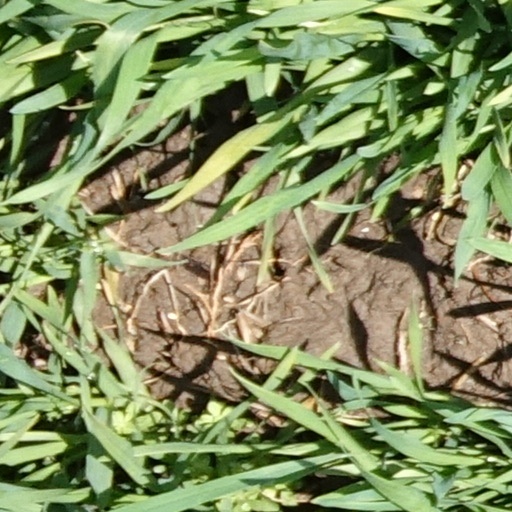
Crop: wheat